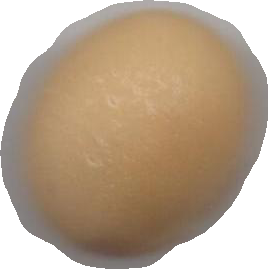
Variety: Grobogan